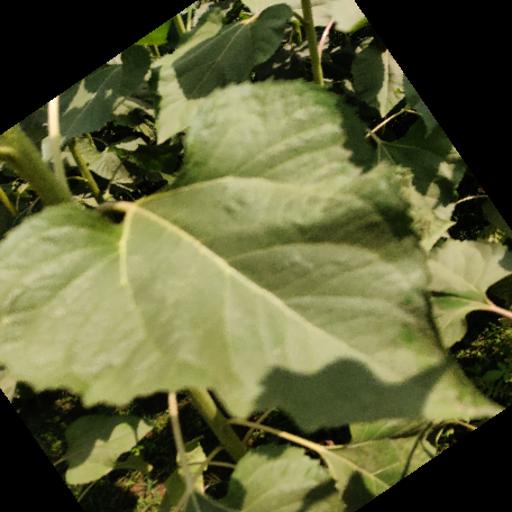
Label: Fresh_leaf